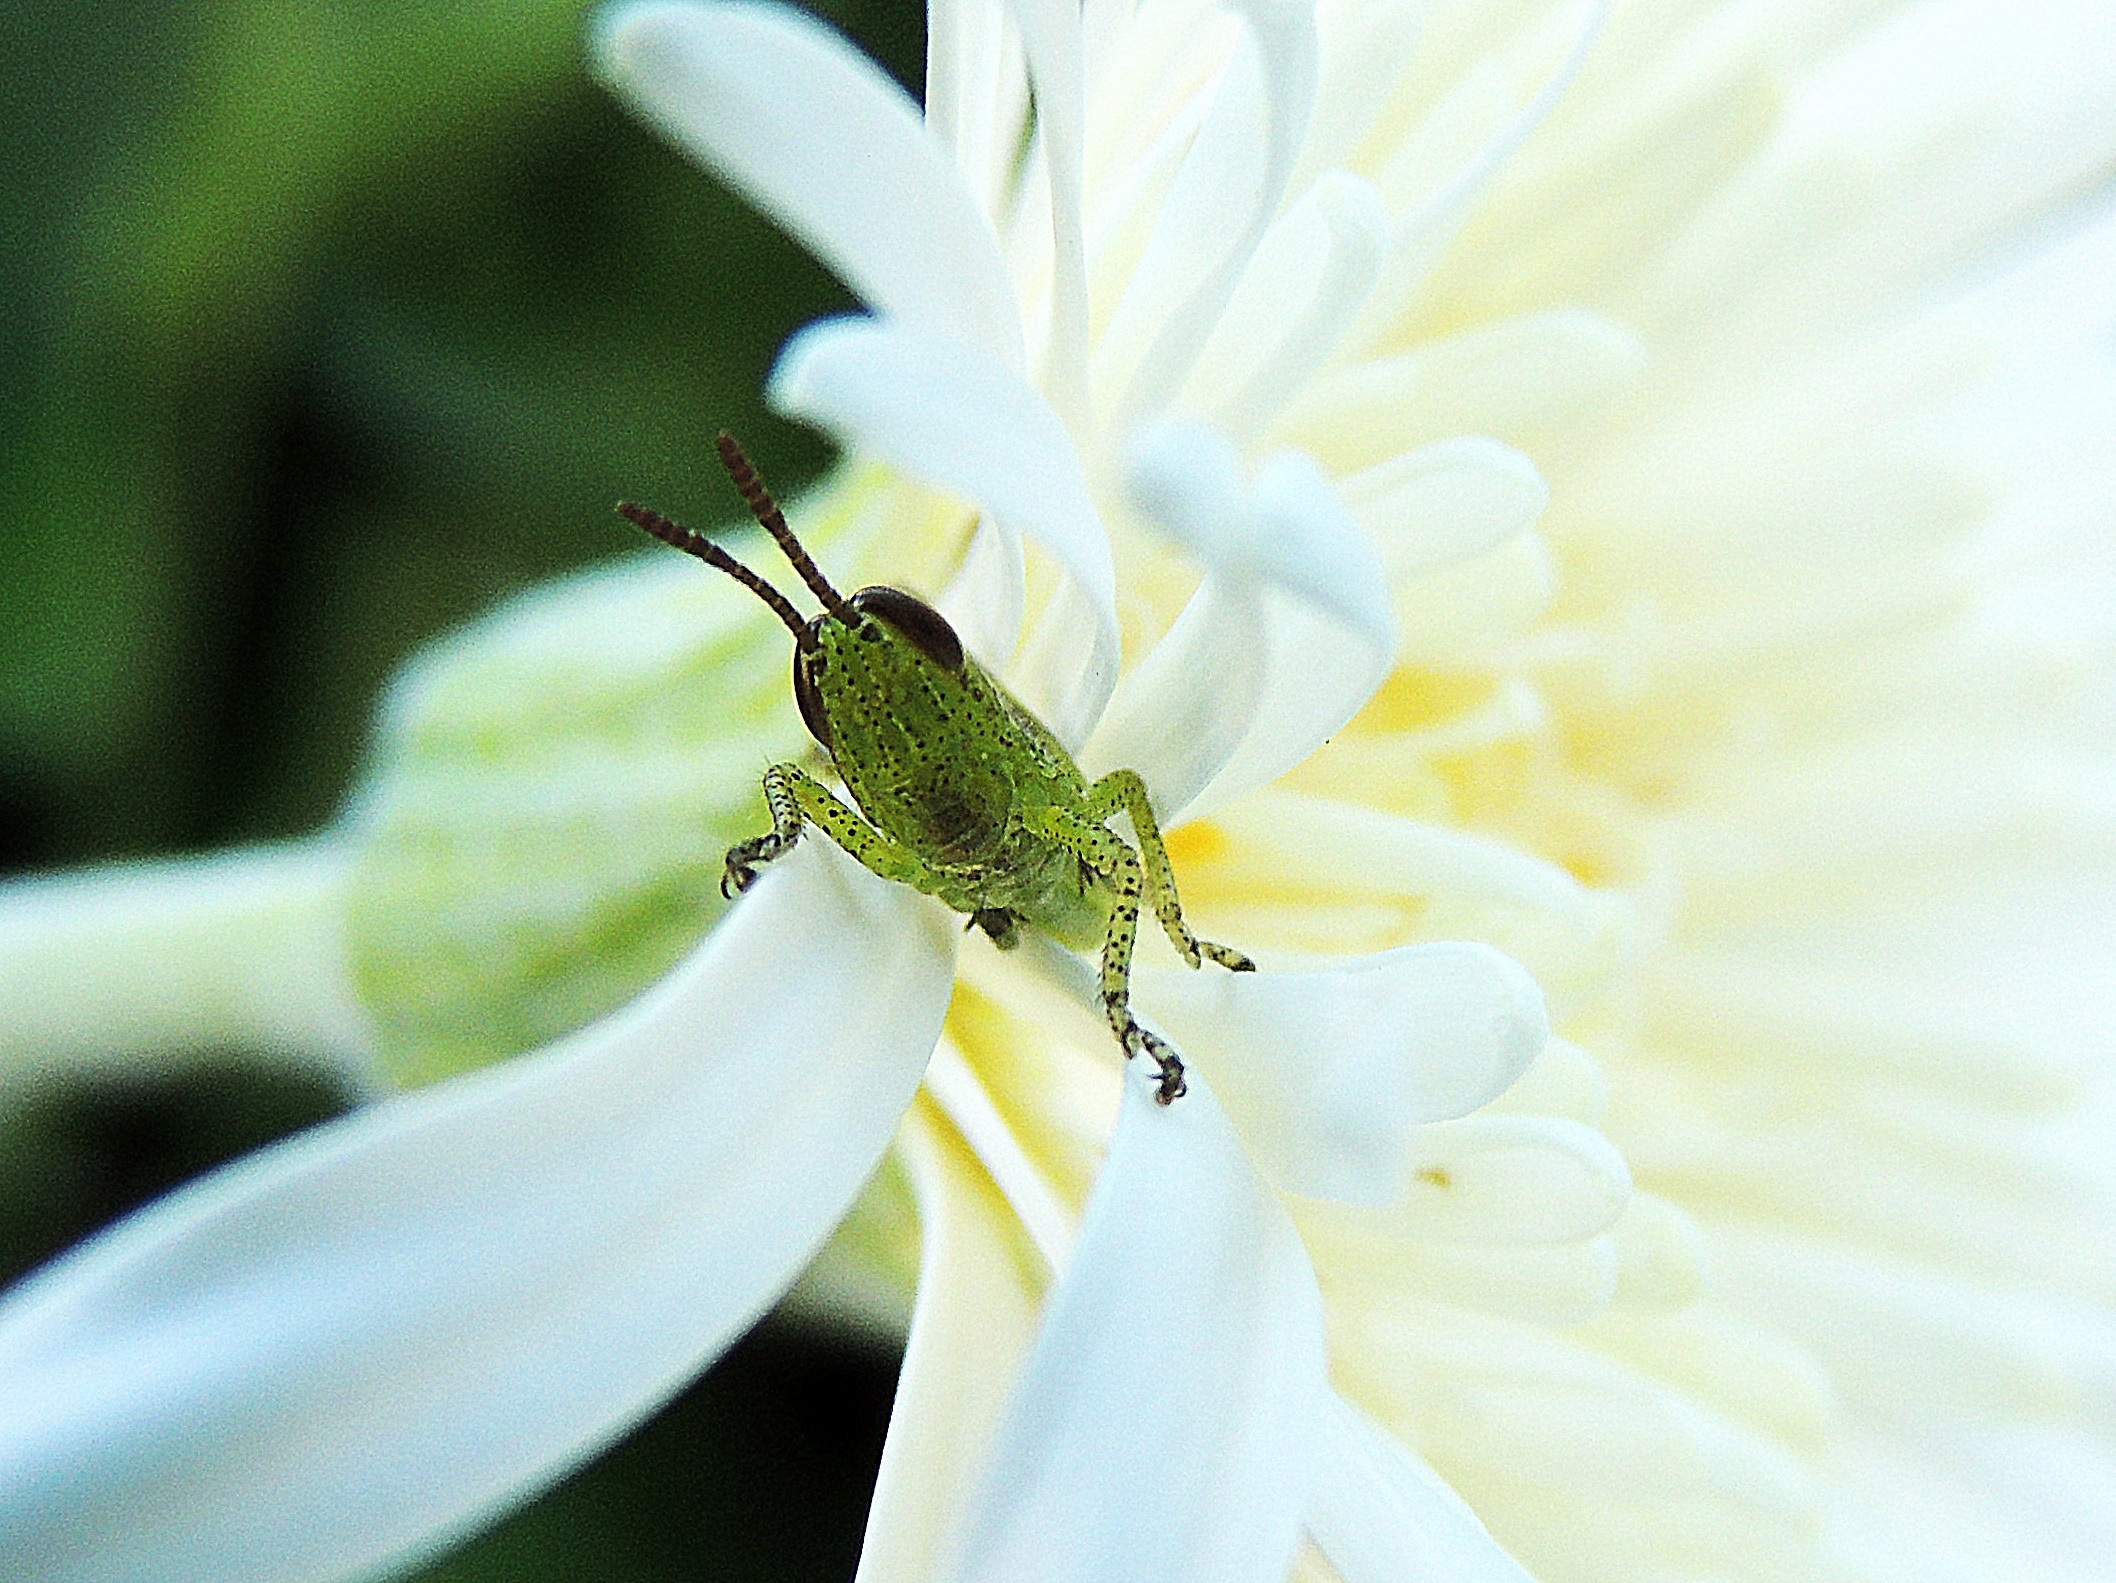
nature, blossom, plant, white, photography, flower, petal, pollen, young, green, insect, macro, botany, butterfly, yellow, garden, flora, baby, fauna, invertebrate, wildflower, close up, geranium, grasshopper, nectar, macro photography, flowering plant, land plant, moths and butterflies